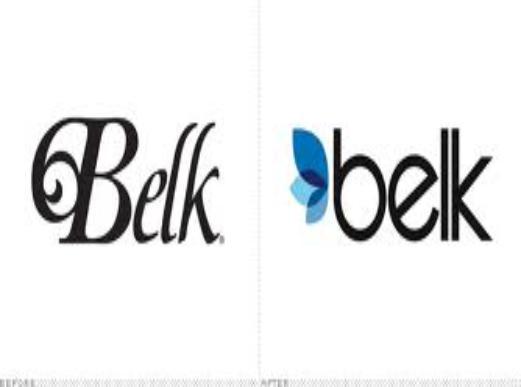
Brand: Belk
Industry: Necessities